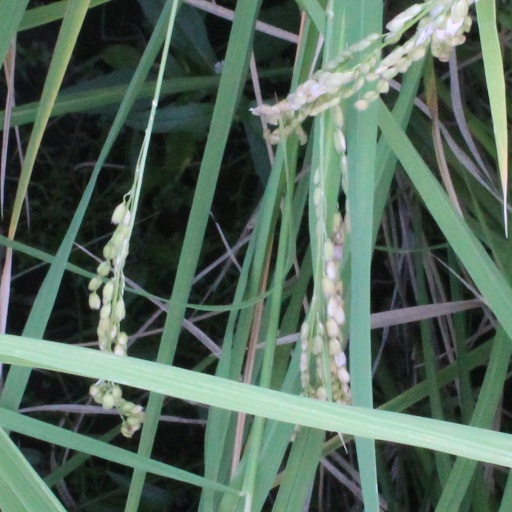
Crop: rice